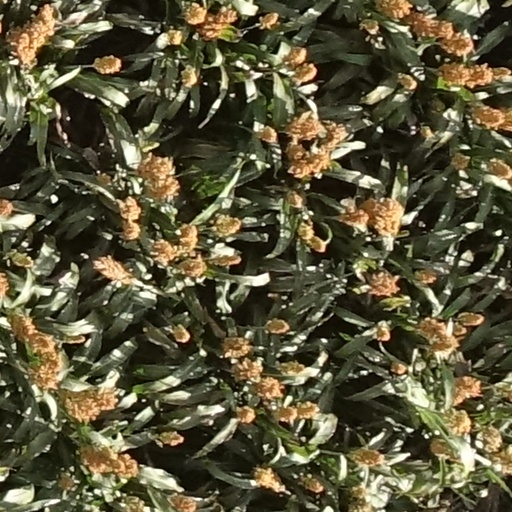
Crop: sorghum